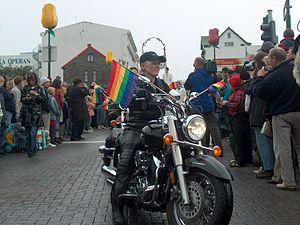
Reykjavik est la capitale de l'Islande. Elle se situe à environ 250 km au sud du cercle polaire arctique, ce qui en fait la capitale la plus septentrionale d'un État souverain. Elle s'étale entre deux fjords, dans une zone comptant de nombreuses sources chaudes, le long d'une baie. Elle est ainsi considérée comme la ville la « plus verte du monde » : on y compte environ 410 m² d'espaces verts par habitant.